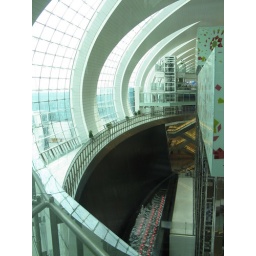
The whole thing is glass; the black wall below is actually a fountain.